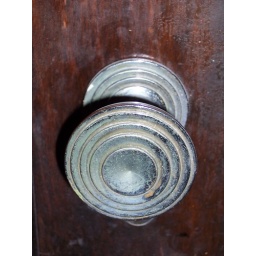
art deco door knob from the old grey hound bus station that now has a home in our bathroom.